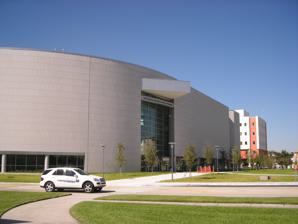
Building: Frost Art Museum
Country: United States of America
Year built: 1977
This article contains wording that promotes the subject in a subjective manner without imparting real information . Please remove or replace such wording and instead of making proclamations about a subject's importance, use facts and attribution to demonstrate that importance. ( September 2017 ) ( Learn how and when to remove this message ) Art museum, Sculpture park in Florida, United States The Patricia & Phillip Frost Art Museum Frost Art Museum Interactive fullscreen map Established 1977 Location Florida International University University Park, Florida , United States Coordinates 25°45′13.3″N 80°22′23.2″W / 25.753694°N 80.373111°W / 25.753694; -80.373111 l Type Art museum , Sculpture park Director Miriam Machado Website frost .fiu .edu The Patricia and Phillip Frost Art Museum ( Frost Art Museum ) is an art museum located in the Modesto A. Maidique campus of Florida International University (FIU) in Miami, Florida . Founded in 1977 as 'The Art Museum at Florida International University', it was renamed 'The Patricia & Phillip Frost Art Museum' in 2003. The museum is recognized for its collection of Latin American and 20th century American art , Haitian paintings, and a growing number of works by contemporary artists, especially from Latin American and Caribbean countries. In 1999, the museum received accreditation from the American Alliance of Museums (AAM), and it is also a member of the Smithsonian Affiliations program. From the community, the Frost Art Museum has earned the accolade "Miami's Best Museum" ( South Florida's New Times , 1996, 1994, 1993) and "Miami's Best Art Museum 2009 ( Miami New Times )." Principal collections The Frost Art Museum's Permanent Collection includes nearly 6,000 objects from several distinctive collections: the General Collection, the Metropolitan Museum and Art Center Collection and the Betty Laird Perry Emerging Artist Collection. The General Collection holds American printmaking from the 1960s and 1970s, photography, Pre-Columbian objects dating from 200 to 500 AD, and a growing number of works by contemporary Caribbean and Latin American artists. The museum continues to expand the collection through private donations, purchases and acquisitions. The Metropolitan Museum and Art Center Collection, was donated to the Frost Art Museum in order to ensure its intact survival in 1989, when the Metropolitan Museum and Art Center of Coral Gables, Florida closed.  This collection of more than 2,300 objects includes sculptures, photographs, paintings by 20th century figures, a collection of American prints from the 1960s, sculptural works, photographs, Japanese Netsukes and ancient bronzes from Asian and African cultures. In support of the university's studio arts program, the Betty Laird Perry Emerging Artist Collection comprises artworks obtained through purchase awards granted to selected BFA and MFA students graduating from the program since 1980.  Numerous award recipients have continued to garner national and international recognition as mature artists. Architecture From 1977 to 2008, the museum was housed in less than 7,000 interior square feet of Primera Casa, an FIU administration building located in the heart of the campus. In an effort to reach "the broadest audience possible," The Frost Art Museum expanded its premises to create an outdoor sculpture program, containing 57 works by contemporary sculptors. New building The new Frost Art Museum was designed by Yann Weymouth of Hellmuth Obata + Kassabaum (HOK) . The 46,000-square-foot (4,300 m 2 ) facility opened in November, 2008. The structure features a three-story glass entrance atrium with a suspended staircase leading to the second and third floors. In addition to the atrium, the ground floor houses a café and museum shop, the Dahlia Morgan Members' Lounge, as well as the Steven & Dorothea Green Auditorium and Lecture Hall. To protect the collection from potential flooding, the 10,000 sq ft (930 m 2 ) of gallery space is located on the upper two floors of the building, alongside room to store the collection and space for research, preparation, and conservation of artworks. The gallery lighting was designed by Arup Group Lighting and is noteworthy for the prominent use of natural daylight, which is collected through a system of skylights and diffusing petal arrays. Three of the nine galleries are dedicated to the permanent collection, while the remaining six galleries feature temporary exhibitions. The Sculpture Park located by the Frost Art Museum. On its lakeside site, the new building frames the "Avenue of the Arts." Selected works from the museum's outdoor sculpture collection line the Avenue of the Arts, which connects the museum, the Wertheim Performing Arts Center and the Management and Advanced Research Center (MARC) on the Modesto A. Maidique campus. Exhibitions As the new museum strives to develop its international standard, the Frost Art Museum has held exhibitions showcasing work from a variety of regions including: the Caribbean, East Asia, India and South Florida. The museum has also paid close attention to the wide range of styles in the world of contemporary art. Gallery Toshiaki - Sino-Japanese War UtagawaKokunimasa - Illustration of Capture of Bakō castle Watanabe Nobukazu - Illustration of the Attack on the Hōōjyo Yoshu Chikanobu - Our Army Crushes the Manchu Army See also Education in Miami References